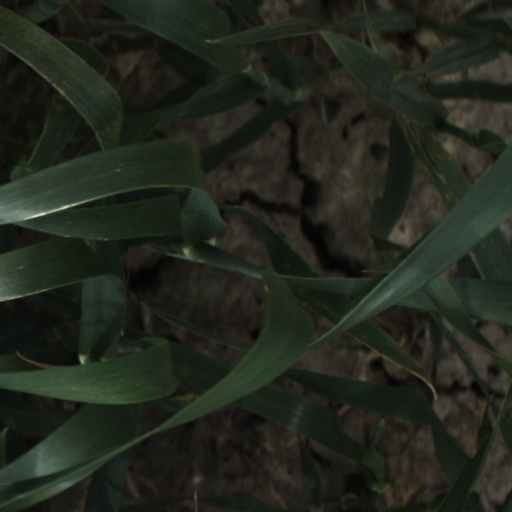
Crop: wheat